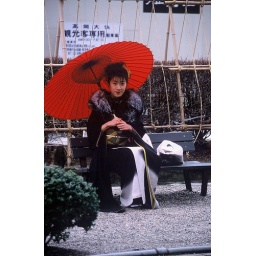
High school graduate dressed in kimono, holding a traditional red umbrella sitting in park after her high school graduation ceremony.